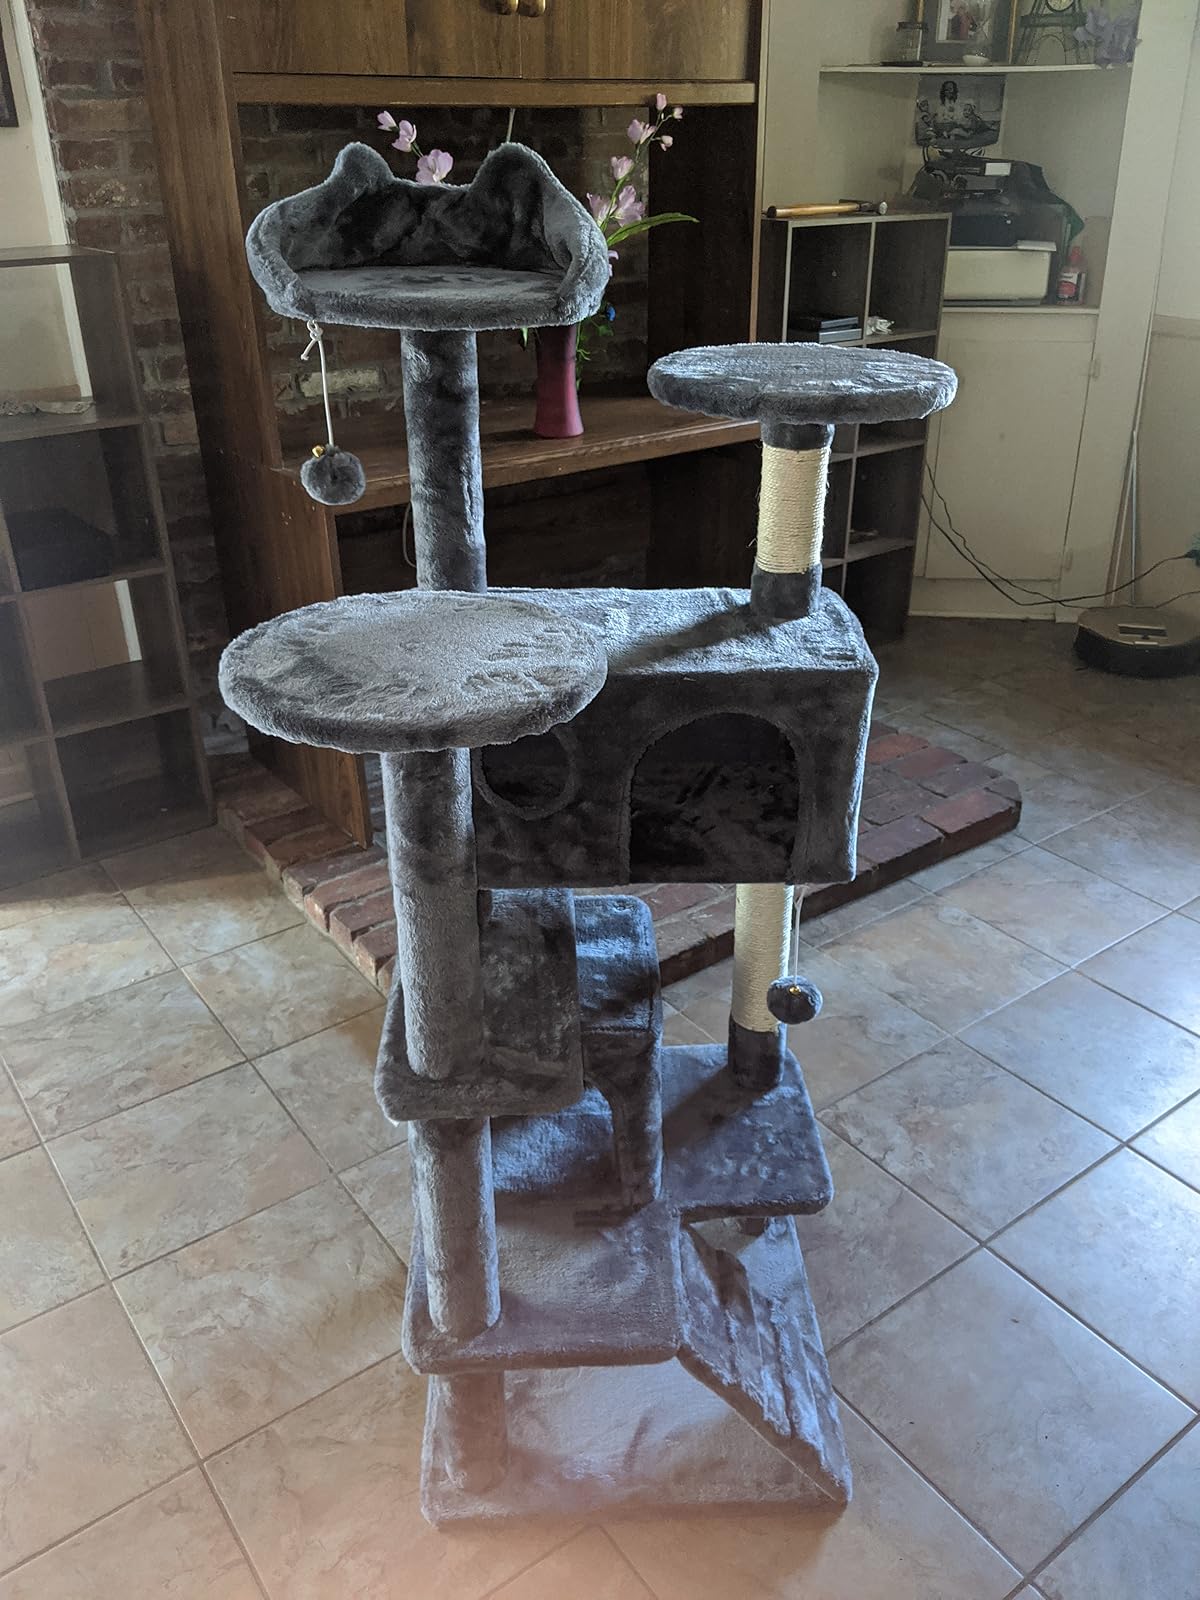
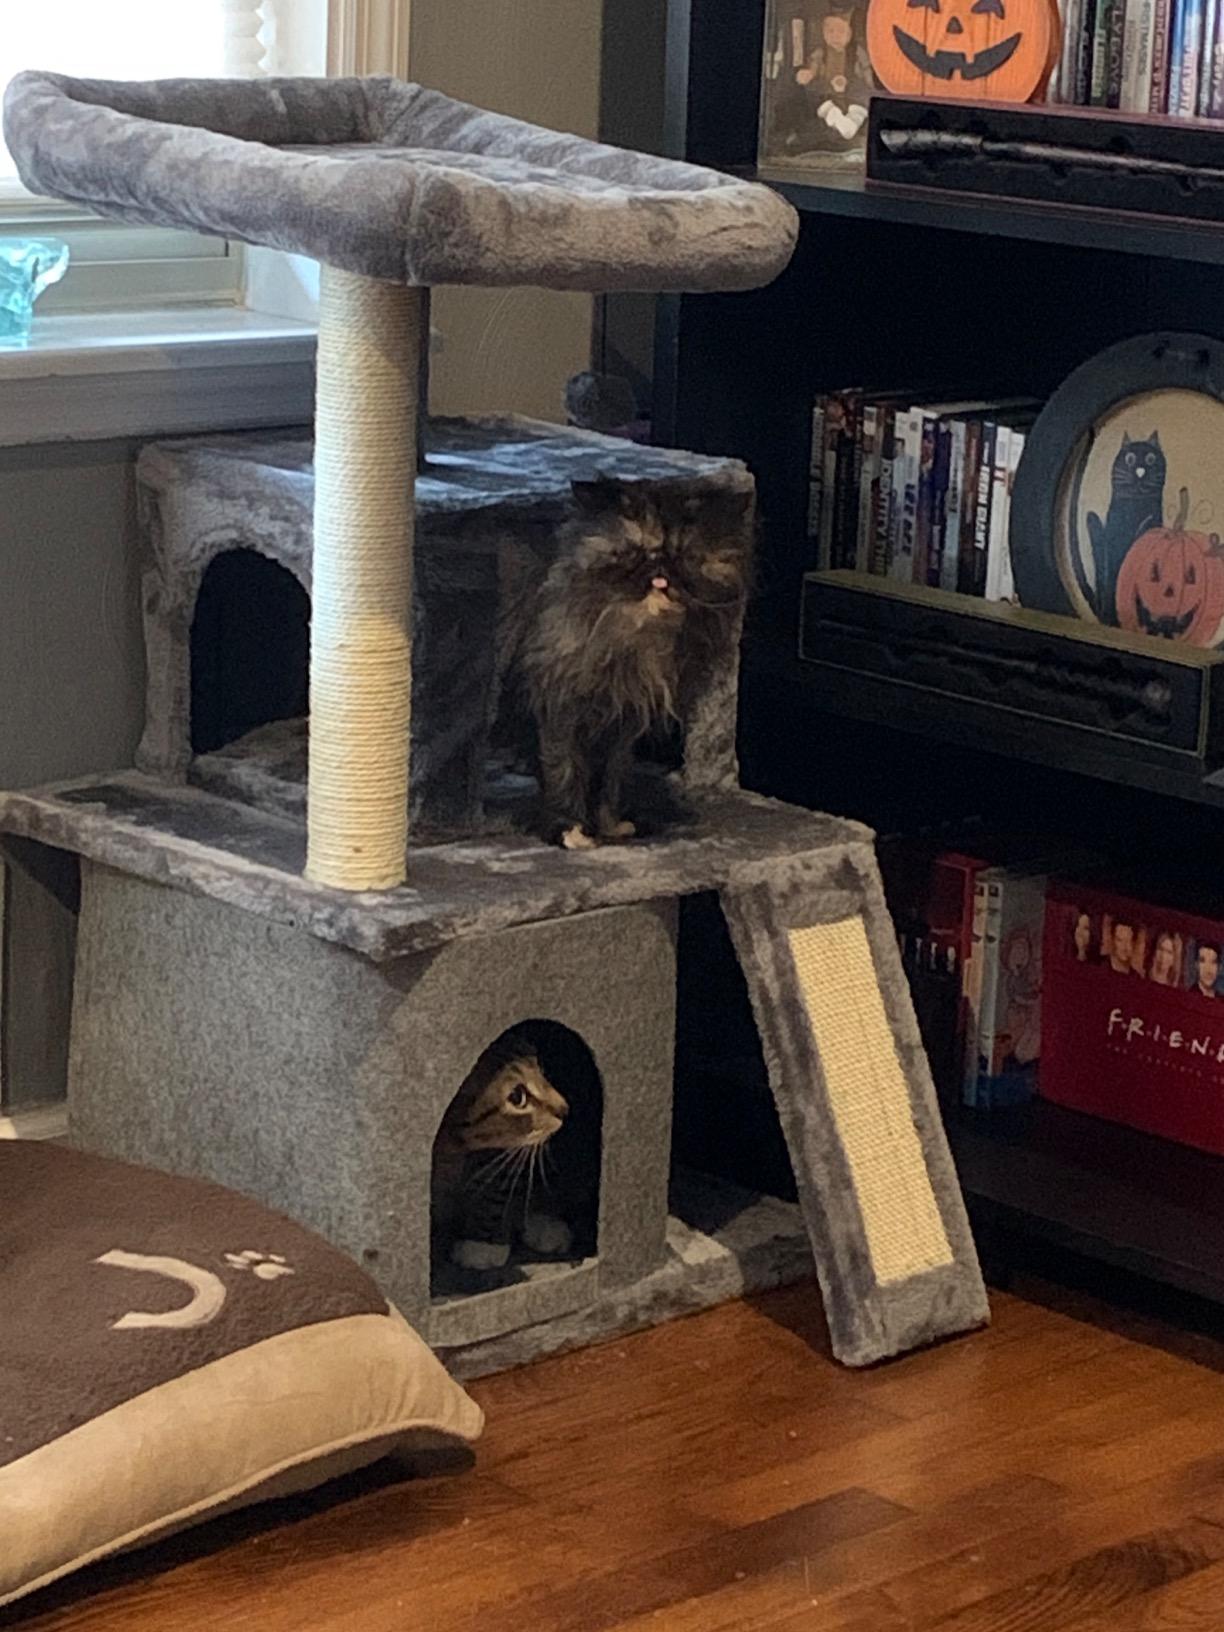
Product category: items_cat tree
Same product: no